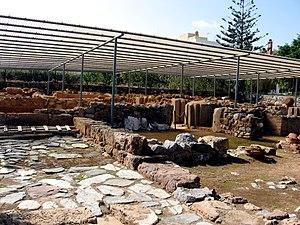
Niroú Kháni est un site archéologique minoen de Crète, en Grèce. Il est situé dans le nome d'Héraklion, dans la municipalité de Kokkíni Kháni, à quelques kilomètres à l’est d’Héraklion.